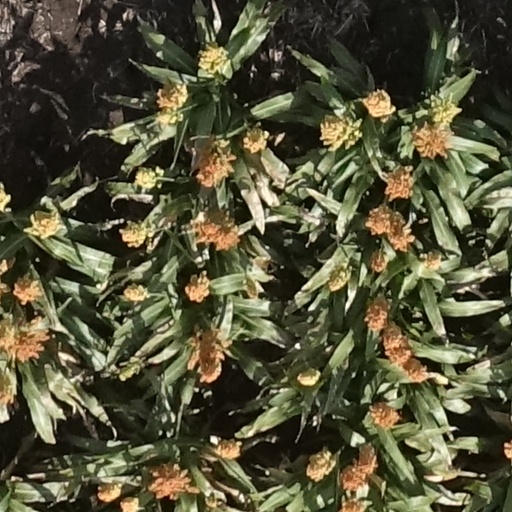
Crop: sorghum